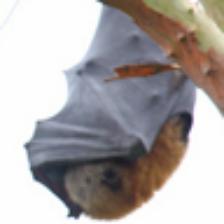
Label: NonHuman